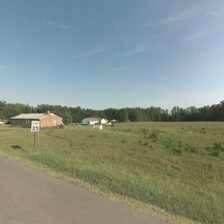
Label: streetView